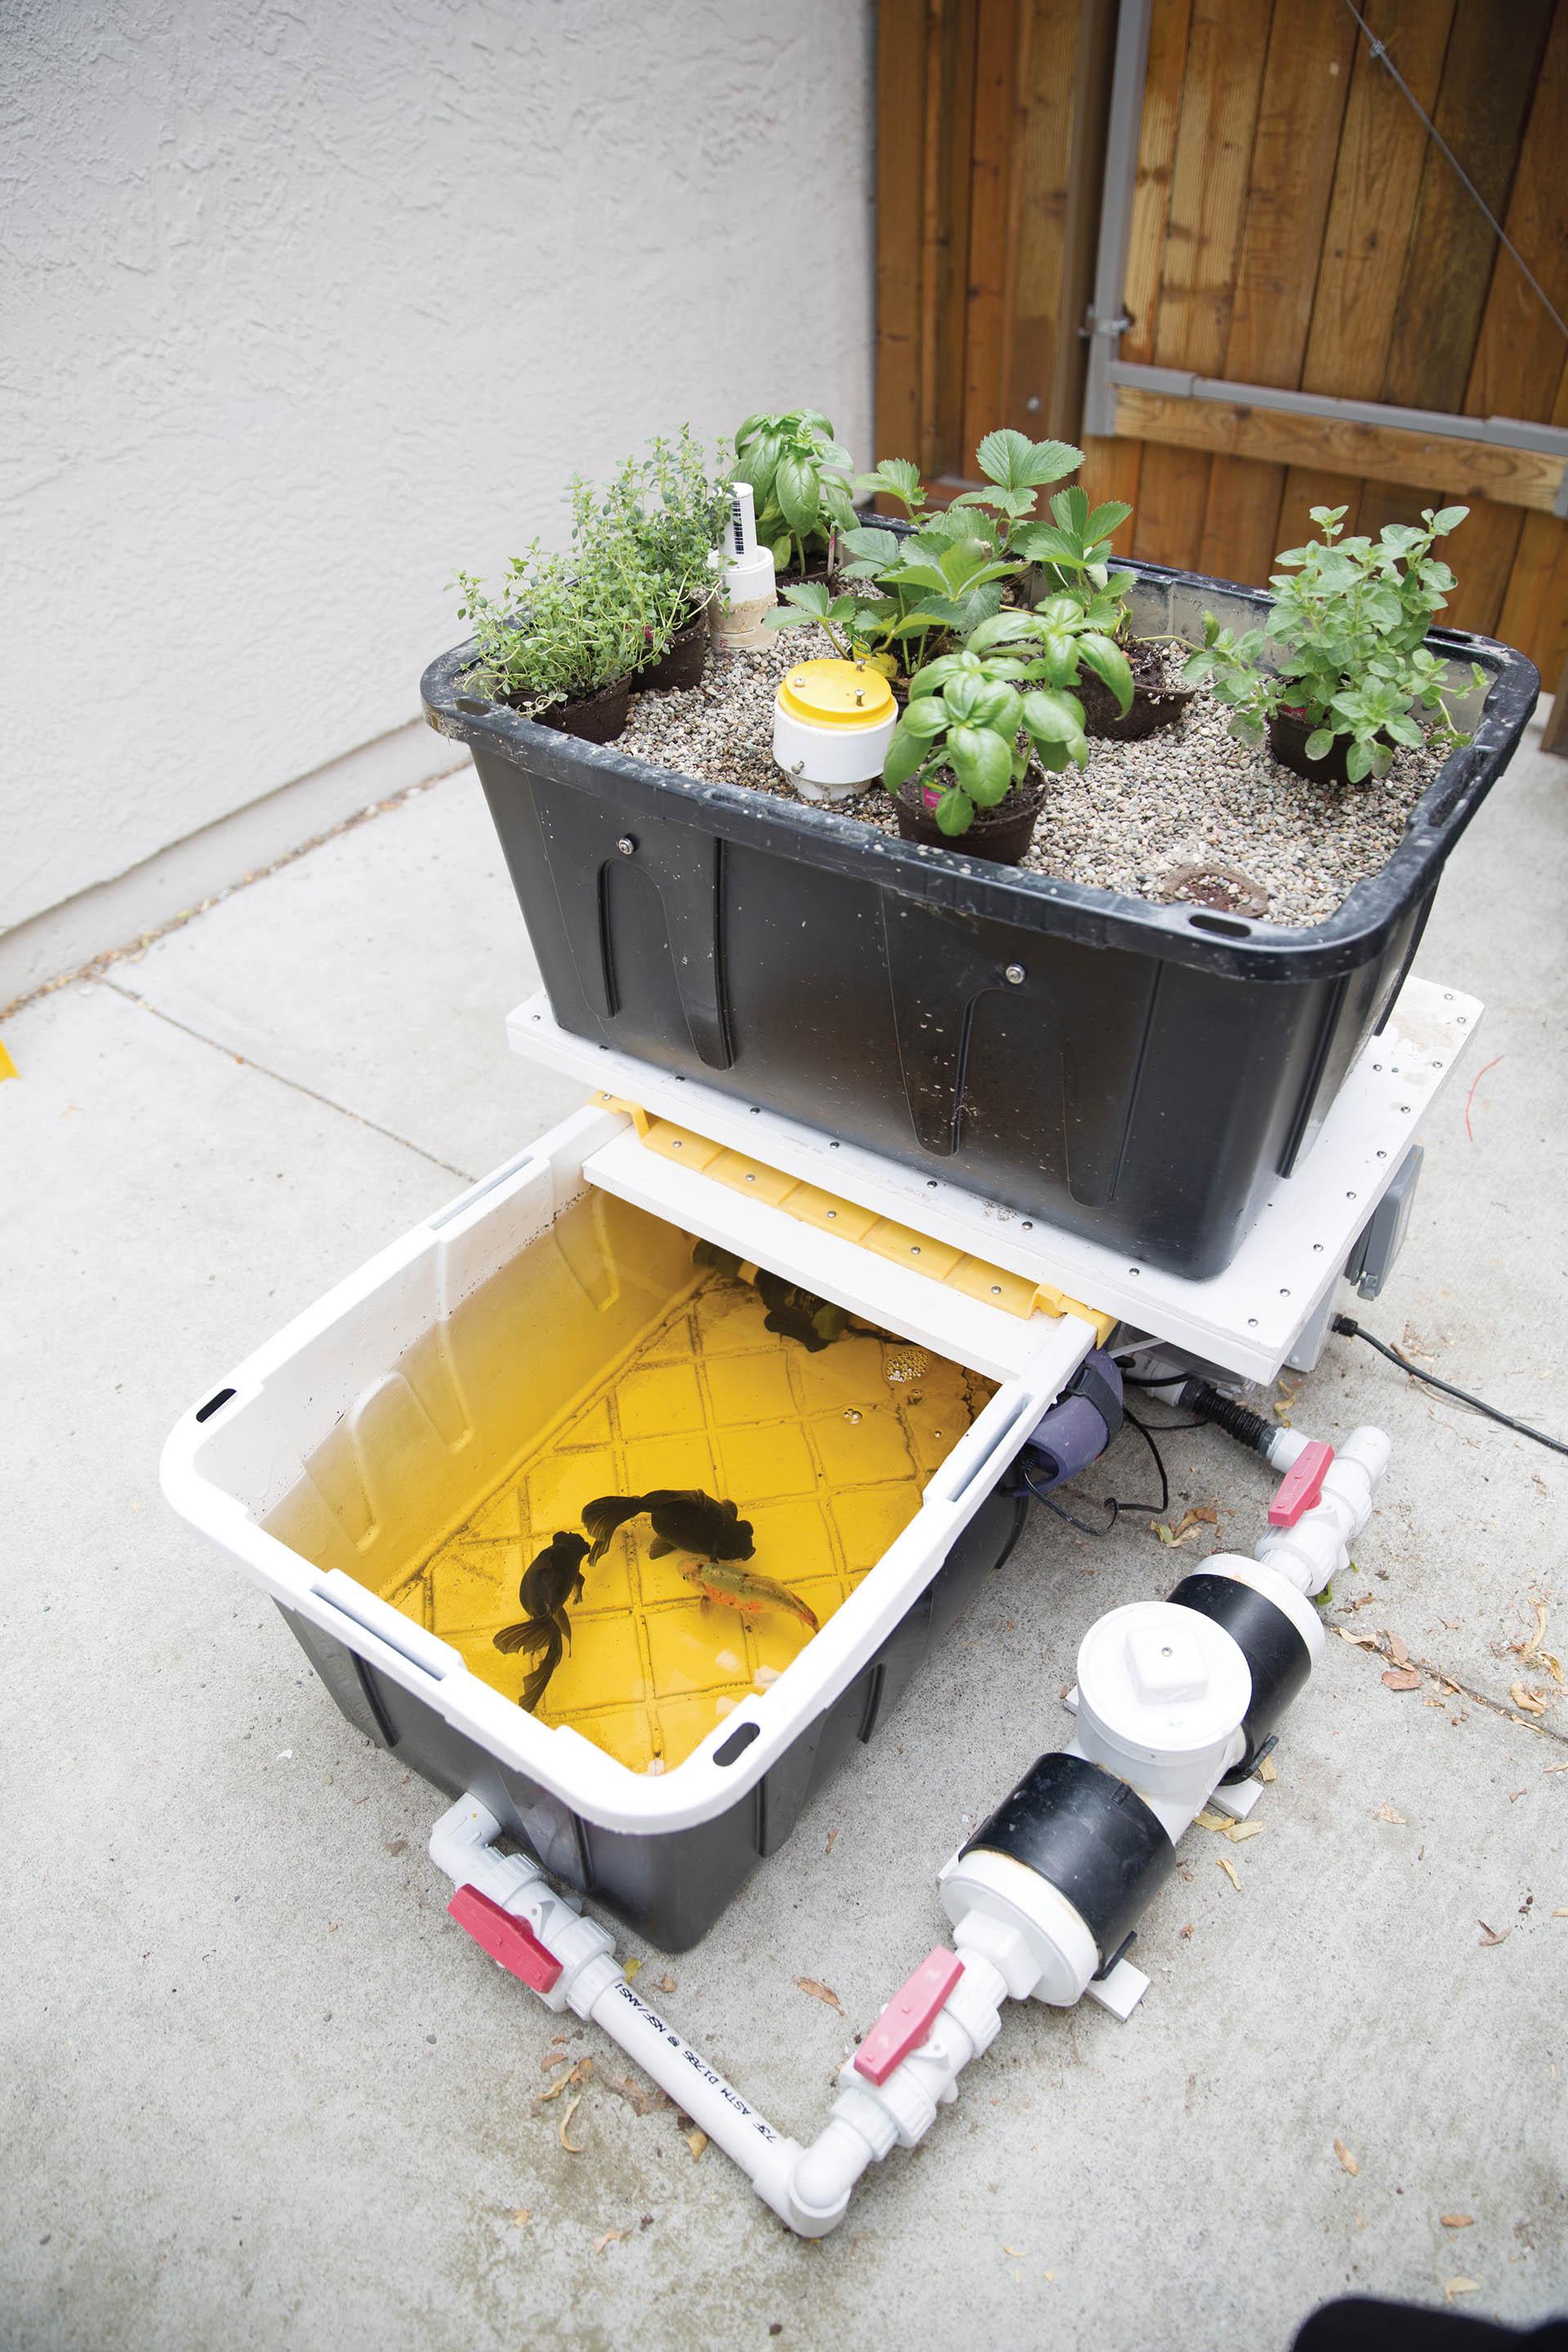
Mfumo wa [cs]koponics[cs] wa nyumbani. Juu kuna sanduku jeusi lenye mimea kama vile basil limewekwa kwenye chombo bila udongo. Chini yake kuna sanduku jeupe lenye samaki, yakitengeneza mazingira ya kipekee ambapo samaki hutoa virutubisho kwa mimea.
Bomba nyeupe huunganisha masanduku ya maji, yakionyesha mzunguko wa maji.